Ned Wingreen

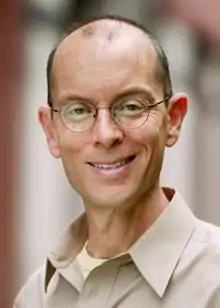

Ned S. Wingreen is a theoretical physicist and the Howard A. Prior Professor of the Life Sciences at Princeton University. He is a member of the Department of Molecular Biology and of the Lewis-Sigler Institute for Integrative Genomics, where he is currently director of graduate studies. He is the associate director of the Princeton Center for Theoretical Science, and is also associated faculty in the department of physics. Working with Yigal Meir, Wingreen formulated the Meir-Wingreen Formula which describes the electric current through an arbitrary mesoscopic system.